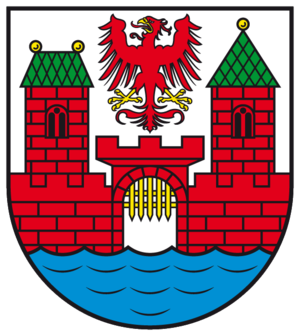
Arneburg est une ville de Saxe-Anhalt en Allemagne.